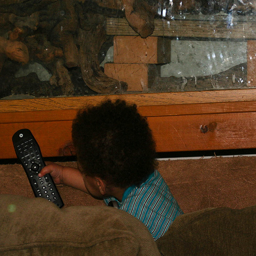
A small child is holding the remote for the tv
A little boy holding a remote control in his hand.
A child holding a remote in his hand.
A small child playing with a black remote.
a little boy sitting on a sofa holding a tv remote